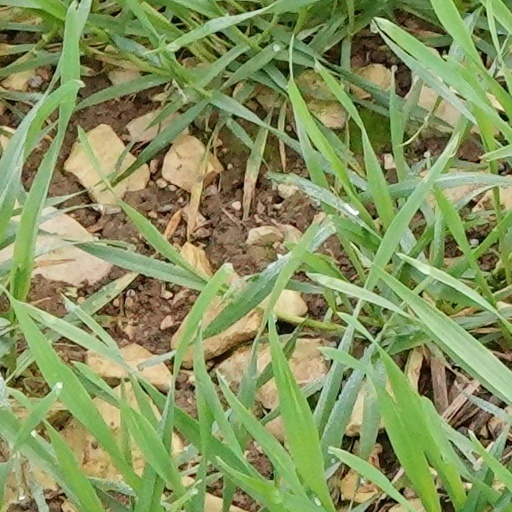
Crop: wheat